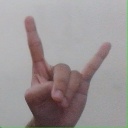
अक्षर: श